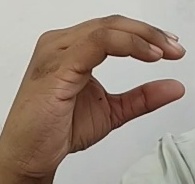
ASL sign: C